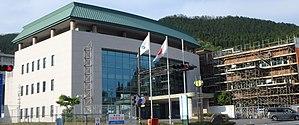
Misato est un bourg du district d'Ōchi, dans la préfecture de Shimane, au Japon.